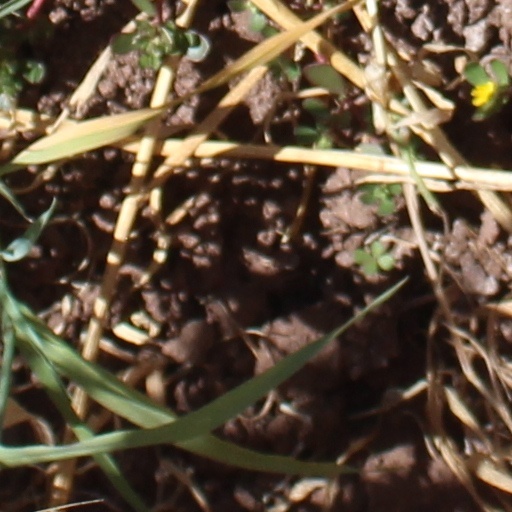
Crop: wheat